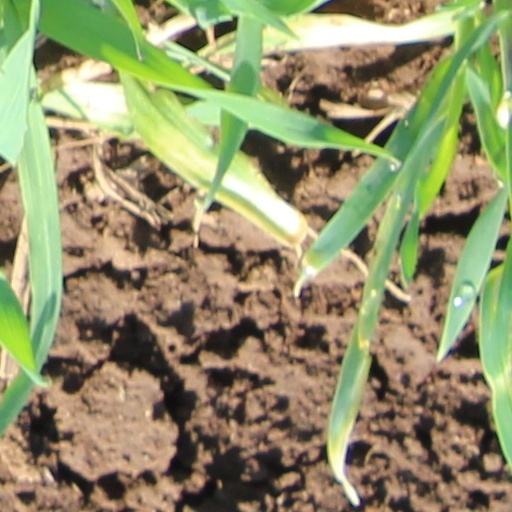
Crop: wheat